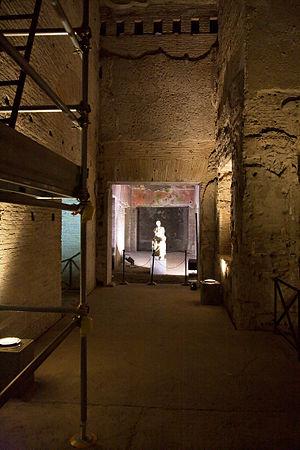
Vestiges de la Domus Aurea de Rome.